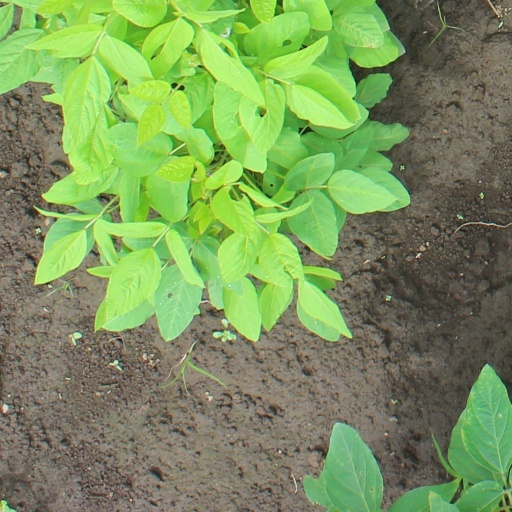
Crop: soybean